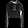
Label: Pullover